Spinoza Prize

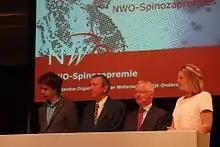
2017 Prize Ceremony

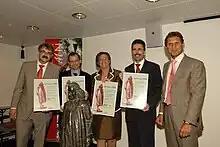
Spinoza Prize winners 2006: Jan Zaanen, Ben Scheres, Jozien Bensing and Carl Figdor. On the far right is NWO director Peter Nijkamp.

The Spinoza Prize is an annual award of 1.5 million euro prize money, to be spent on new research given by the Dutch Research Council (NWO). The award is the highest scientific award in the Netherlands. It is named after the philosopher Baruch de Spinoza.